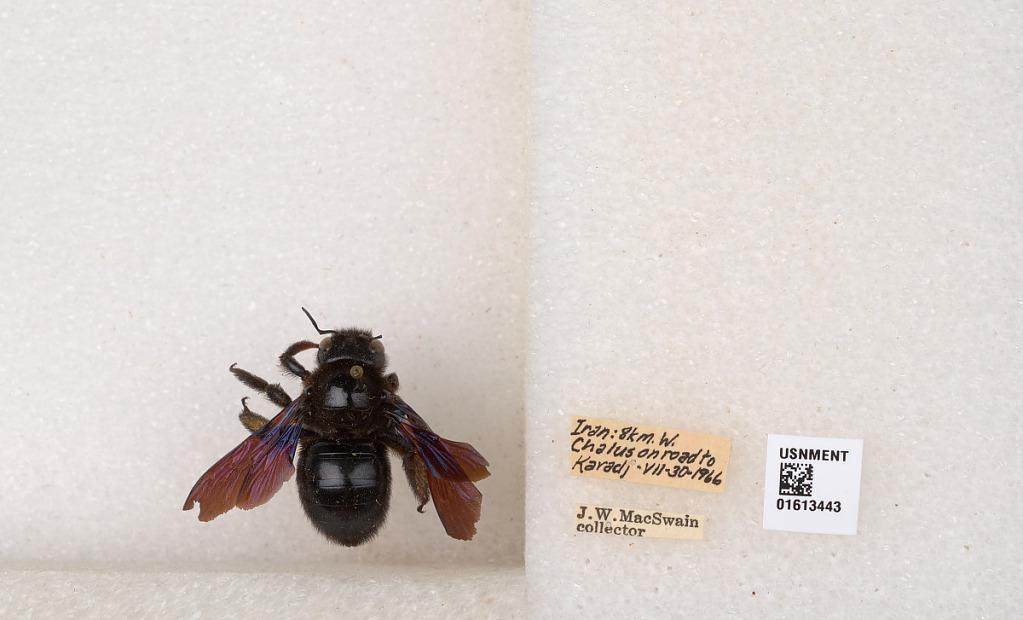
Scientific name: Xylocopa (Xylocopa) violacea (Linnaeus)
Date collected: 1966-7-30
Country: Iran
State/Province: Mazandaran
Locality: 8 km. W. Chalus on road to Karadj